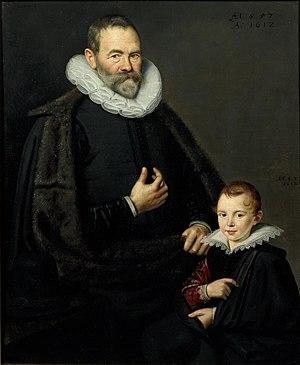
Abraham Vinck ou Abraham Willemsz. Vinck est un peintre et marchand d'art flamand qui passe la majeure partie de sa vie et de sa carrière en dehors de la Flandre, notamment à Hambourg, Naples et Amsterdam. Il est principalement connu comme un portraitiste, mais a également exercé son art dans de nombreux autres genres, y compris la peinture d'histoire, des scènes mythologiques, des natures mortes de fruits et de poissons et des scènes de marché. Il est également un copiste qui crée des copies d'après les grands maîtres. Il est maintenant principalement connu comme le copropriétaire avec son collègue flamand et partenaire commercial Louis Finson de deux tableaux du Caravage.